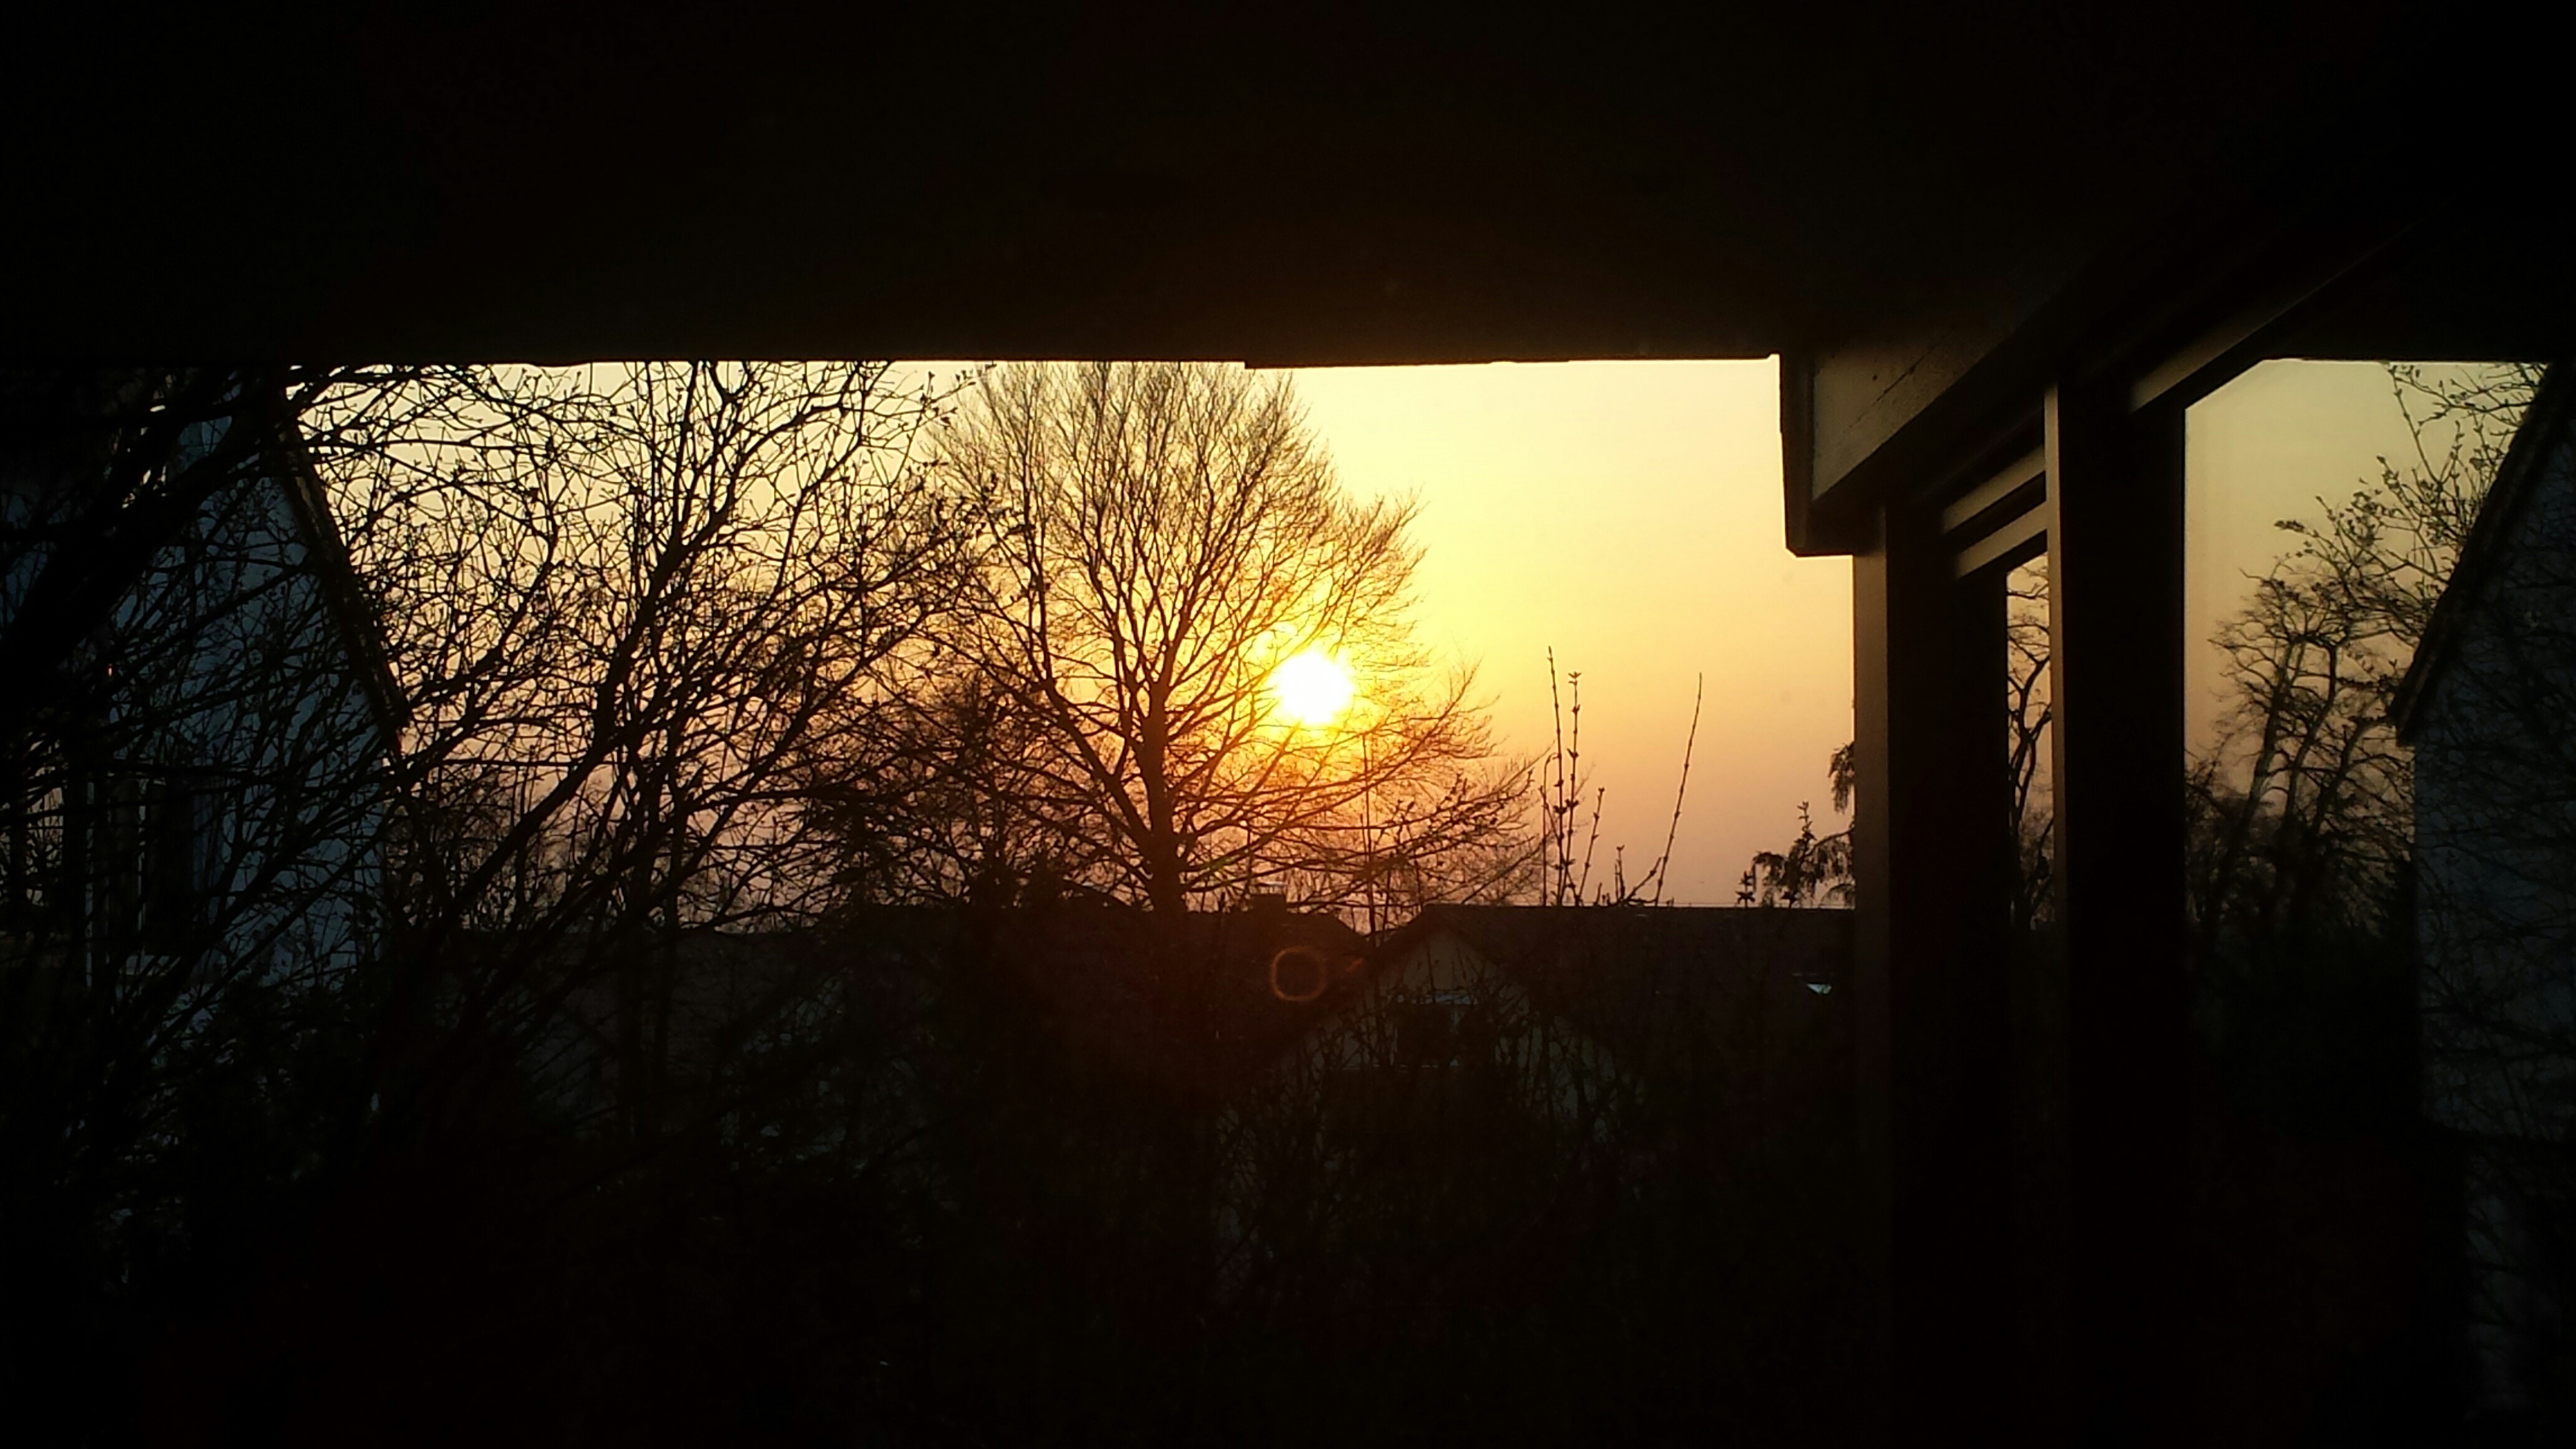
light, sun, sunrise, sunset, night, sunlight, morning, dawn, atmosphere, dusk, evening, reflection, darkness, lighting, astronomical object, atmospheric phenomenon